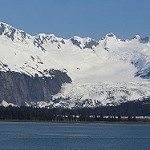
Label: glacier